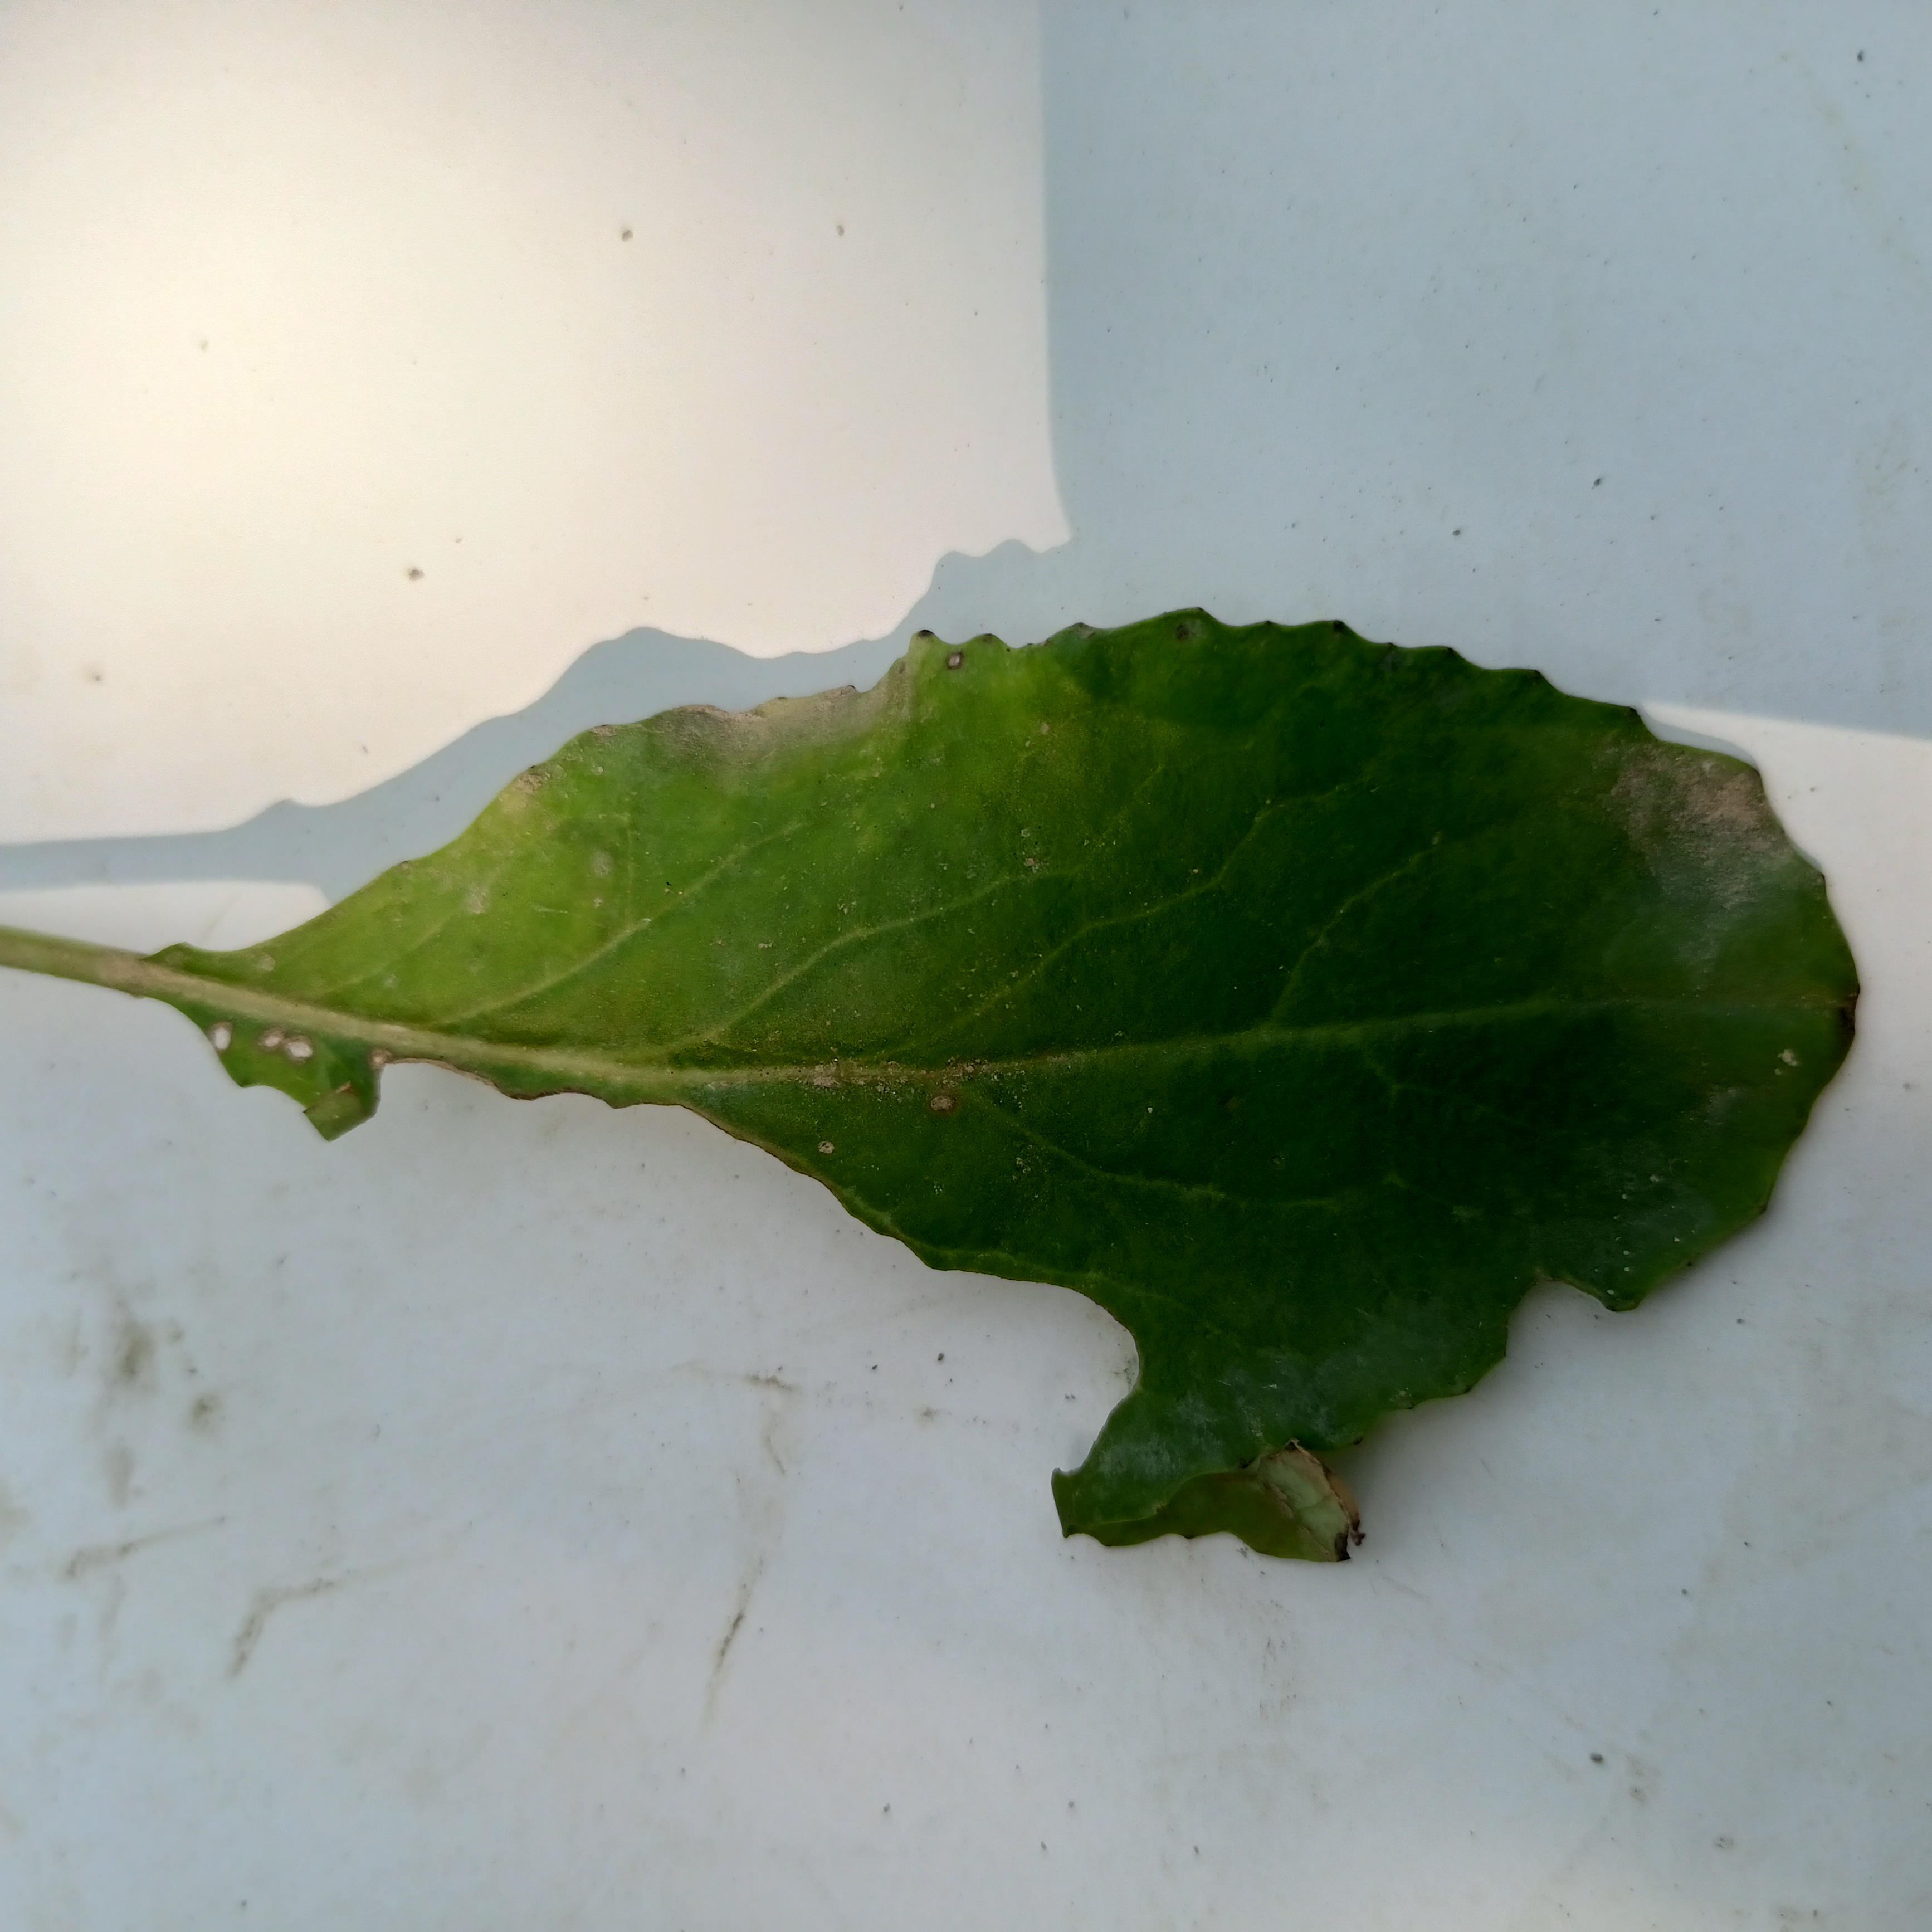
Label: Insect Hole